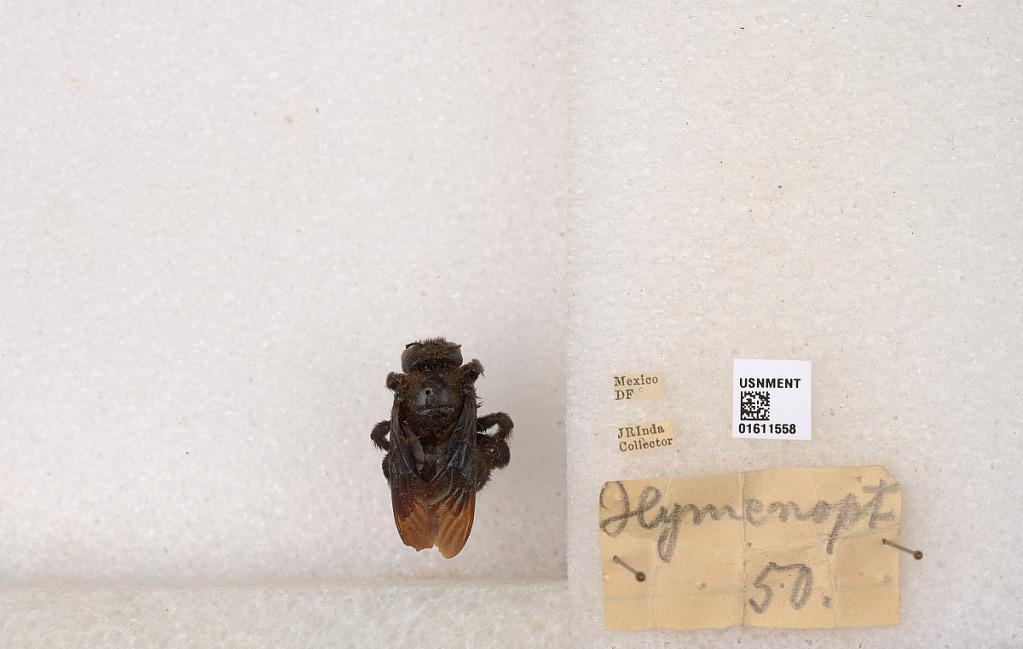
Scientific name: Xylocopa
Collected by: Mathew
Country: Mexico
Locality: DF (Mexico City)